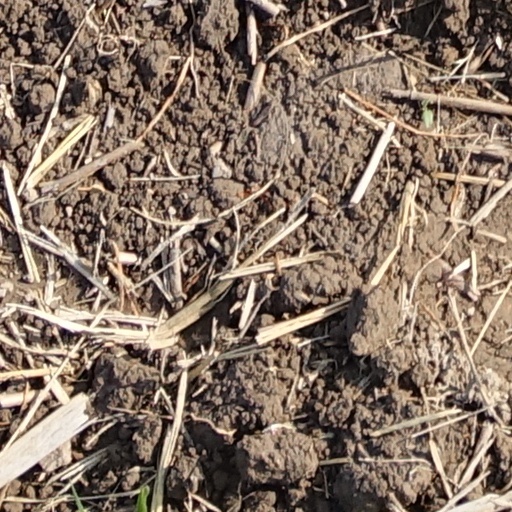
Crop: wheat